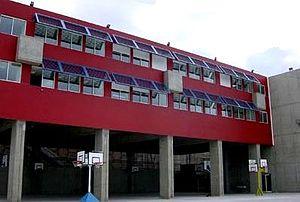
Photo de la façade du Lycée Nahr Ibrahim. Bâtiment Nord.
Le Lycée franco-libanais Nahr Ibrahim ou Lycée franco-libanais Mlf Nahr-Ibrahim - Al Maayssra Jounieh est un établissement d'enseignement français à l'étranger, créé en 1992, et situé à Jounieh au Liban. Conventionné avec l'AEFE, il propose un enseignement plurilingue et interculturel à quelque 1 400 élèves, de la petite section de maternelle à la terminale, et fait partie du réseau mlfmonde de la Mission laïque française.
Cet article dresse la liste des établissements scolaires du réseau de la Mission laïque française, également appelé réseau mlfmonde, qui, en 2017, scolarisait, dans 38 pays, environ 60 000 élèves suivant un enseignement laïque, plurilingue et interculturel dans 109 écoles, collèges ou lycées à programme français.